Chief Menominee Memorial Site

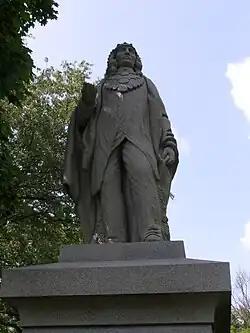
Chief Menominee Statue, June 2007

Chief Menominee Memorial Site is a historic site located in West Township, Marshall County, Indiana. The memorial site was dedicated in 1909, and includes a triangular park, remains of the replica chapel foundation stones, and the Chief Menominee Monument. The log replica chapel was destroyed by fire in 1920. The Chief Menominee Monument is a 17-foot tall granite monument dedicated to the memory of Chief Menominee. It is the first monument to a Native American erected under a state or federal legislative enactment.